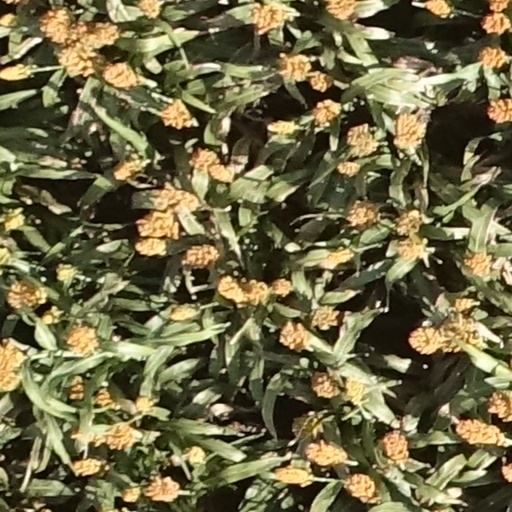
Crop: sorghum